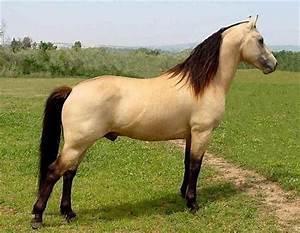
horse